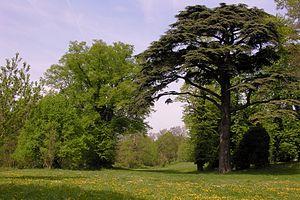
La plaine de Montjean ou plaine Montjean est une plaine de l'Essonne et du Val-de-Marne, en Île-de-France. Elle s'étend sur 138 à 200 hectares à une dizaine de kilomètres au sud de Paris, à cheval entre les communes de Wissous dans l'Essonne et Rungis et Fresnes dans le Val-de-Marne.
Wissous est une commune française située à environ quatorze kilomètres au sud-ouest de Paris dans le département de l'Essonne en région Île-de-France. La commune se situe à la frontière avec les Hauts-de-Seine et le Val-de-Marne.
Le Domaine du château de Montjean ou parc du château de Montjean, est un parc public situé dans la plaine de Montjean dans la commune de Wissous en Essonne. Avec 17 hectares, ce parc est le plus grand de la commune. Il est classé espace naturel sensible.